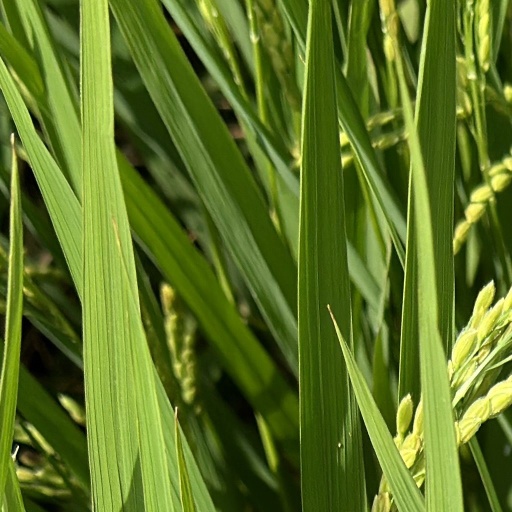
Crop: rice